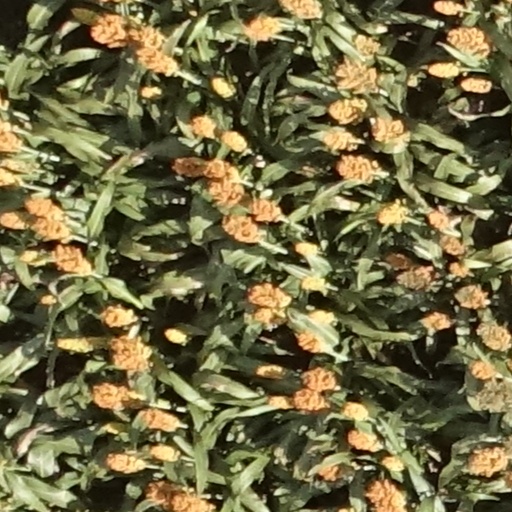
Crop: sorghum